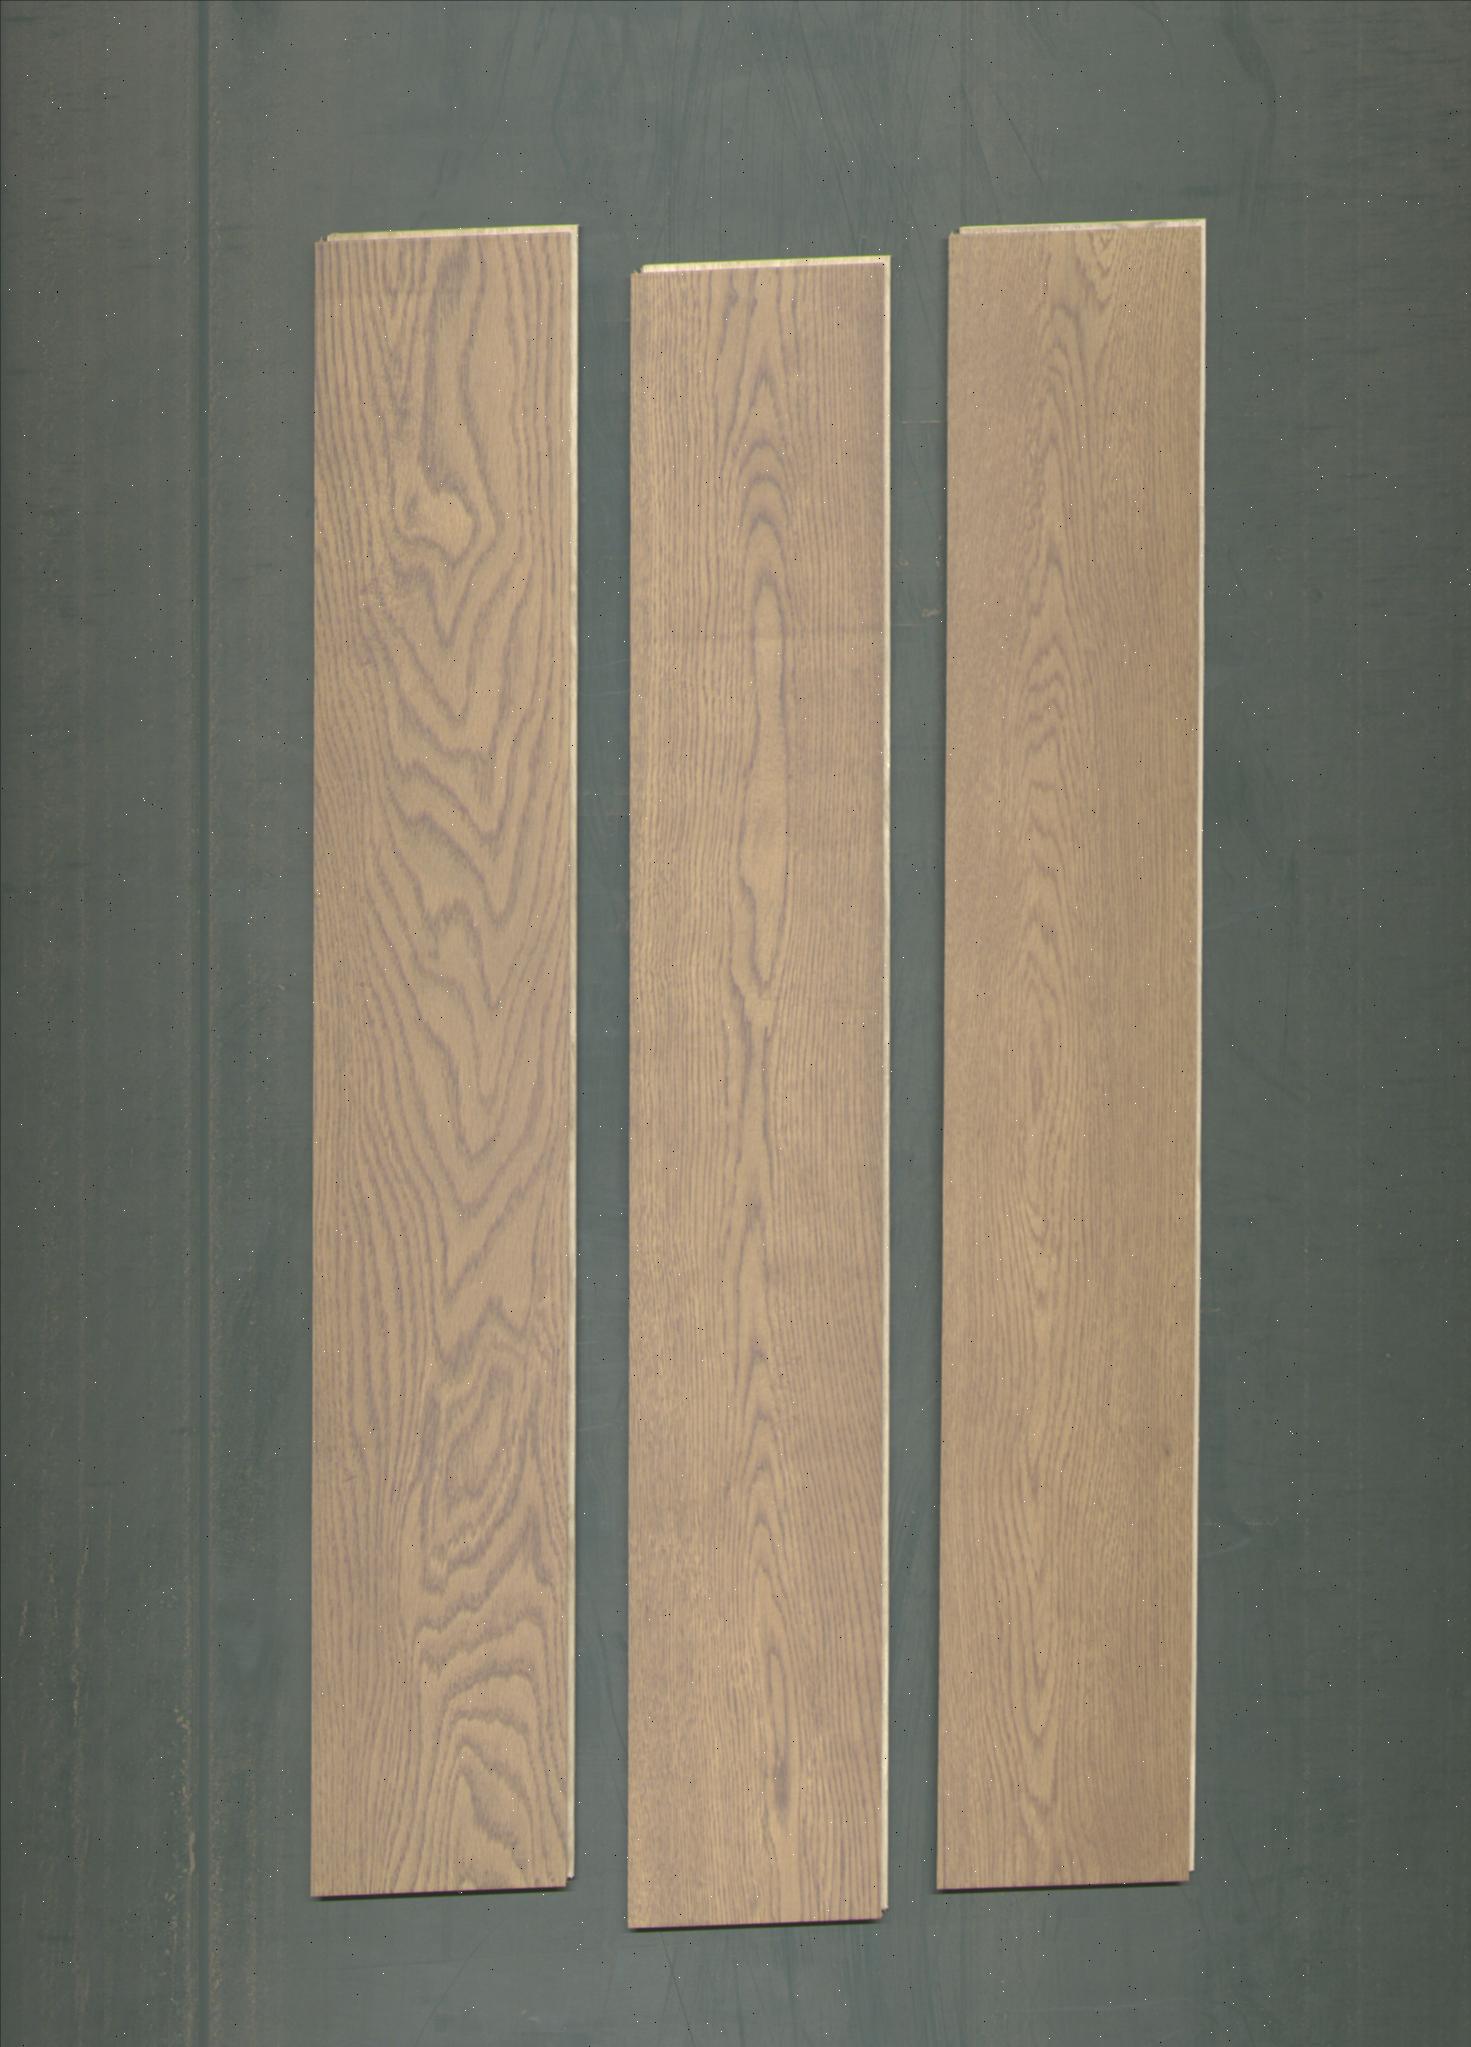
Label: mixers